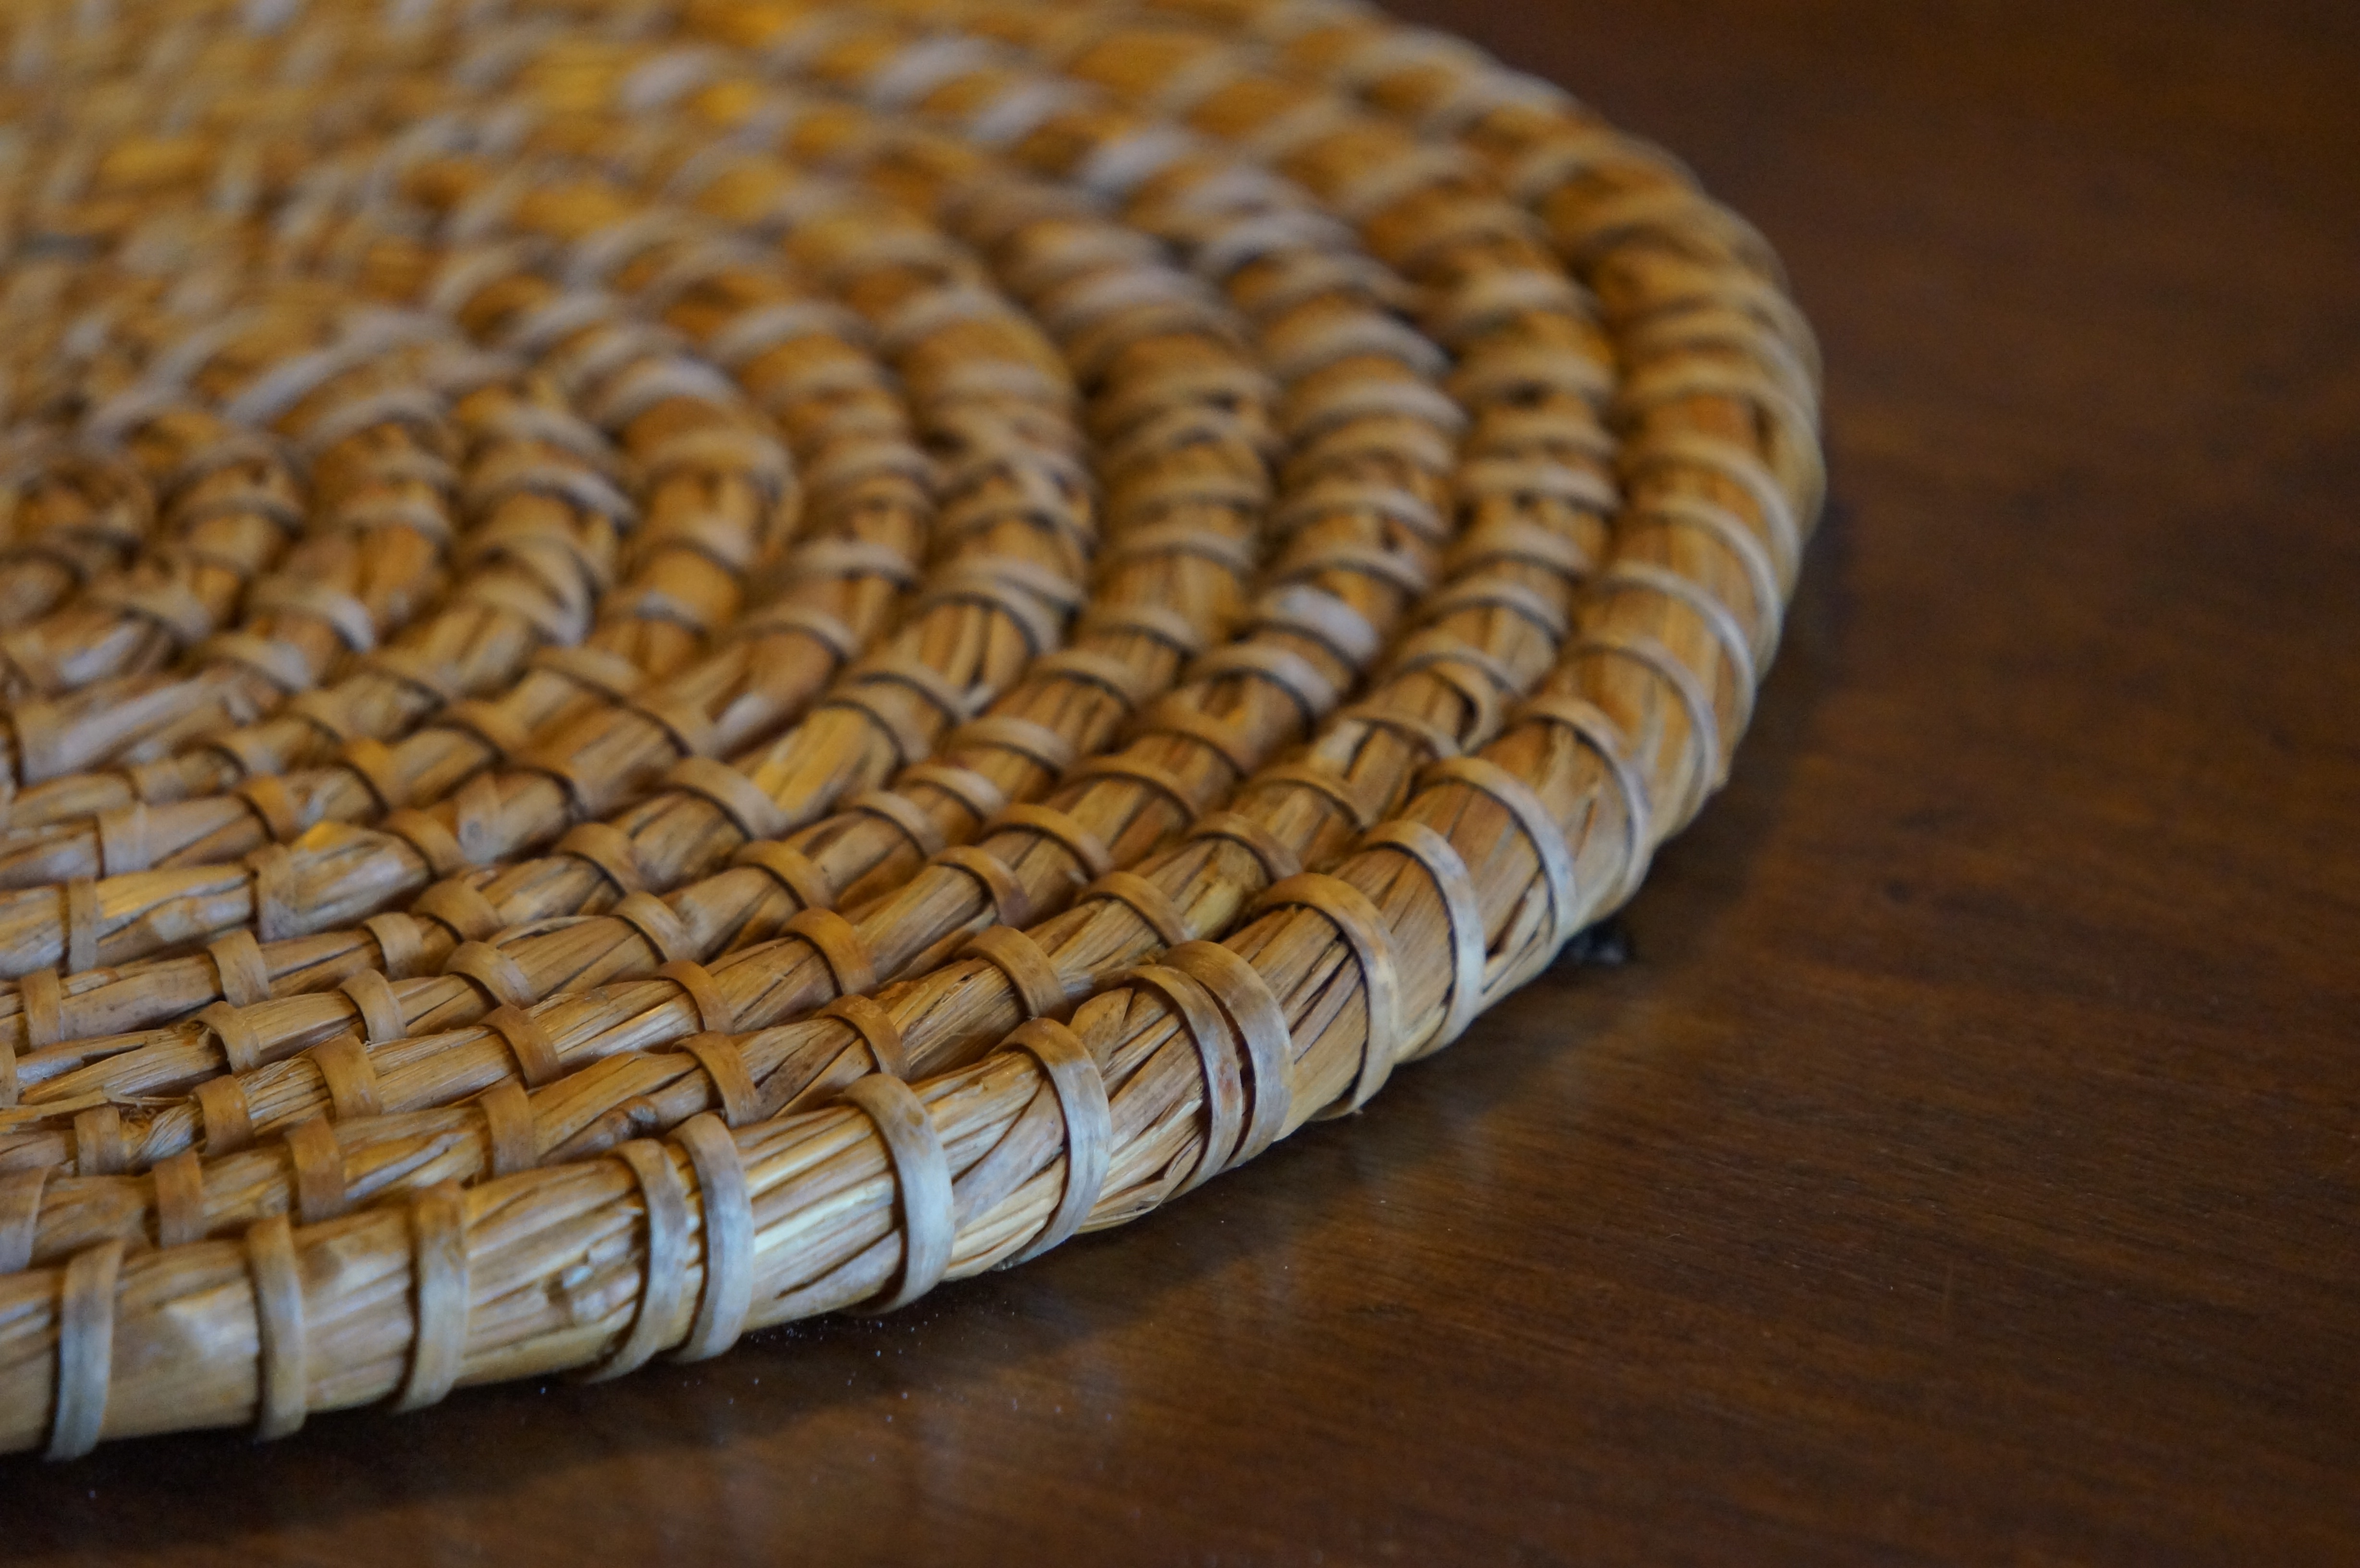
utensil, wood, macro, kitchen, material, circle, straw, flat, shape, flooring, grass family